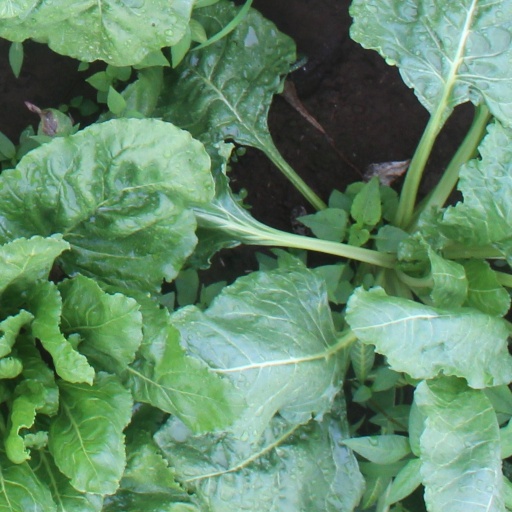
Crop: sugar beet